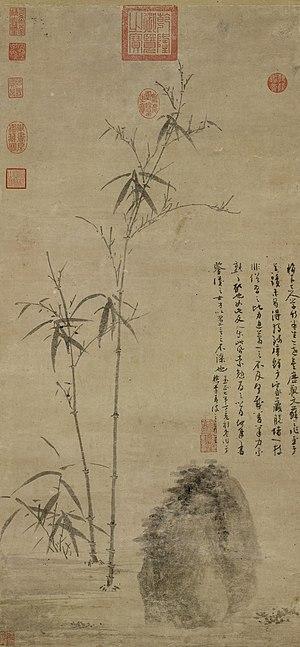
La dynastie Yuan, officiellement le Grand Yuan, est une dynastie mongole fondée par Kubilai Khan, le chef du clan des Bordjiguines, qui règne sur la Chine de 1279 à 1368. Elle vient à la suite de la dynastie Song, qui avait régné sur la Chine entre 960 et 1127, puis sur la Chine du Sud entre 1127 et 1279, et précède la dynastie Ming. Bien que les Mongols aient régné pendant des décennies sur des territoires incluant la Chine du Nord, ce n'est qu'en 1271 que Kubilai Khan proclame officiellement la fondation de sa dynastie en suivant la tradition chinoise, et la conquête de la totalité de la Chine n'est achevée qu'en 1279. Son royaume est, à ce moment-là, isolé des autres Khanats et contrôle la plus grande partie de la Chine moderne et de ses environs, y compris le territoire qui correspond actuellement à la Mongolie. C'est la première dynastie non-chinoise à gouverner toute la Chine et elle dure jusqu'en 1368, date à laquelle la nouvellement fondée dynastie Ming chasse les empereurs Mongols de Chine, ce qui oblige les Gengiskhanides à se replier dans leur patrie mongole, ou ils fondent la dynastie Yuan du Nord.
Shanshui, est un terme chinois qui évoque le paysage littéraire et pictural. En tant que forme propre à la peinture chinoise le modèle du shanshui a été repris, sous d'autres formes, dans une partie de la peinture coréenne et de la peinture japonaise anciennes.
Wu Zhen peintre chinois, poète, calligraphe est considéré comme l'un des « quatre maîtres de la fin des Yuan » avec Huang Gongwang, Ni Zan et Wang Meng. Wu Zhen ou WouTchen ou Wu Chên, surnom : Zhong-gui, nom de pinceau : Meihua Daoren originaire de Jiaxing, province du Zhejiang, s'est rendu célèbre par ses peintures de paysages, paysages de montagne et eau, et surtout ses peintures de bambous.